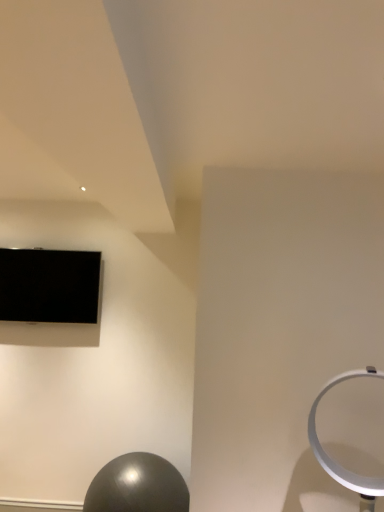
Question: Locate the television lying behind the shiny metallic ball at lower left. Your answer should be formatted as a tuple, i.e. [(x, y)], where the tuple contains the x and y coordinates of a point satisfying the conditions above.
Answer: [(0.128, 0.559)]